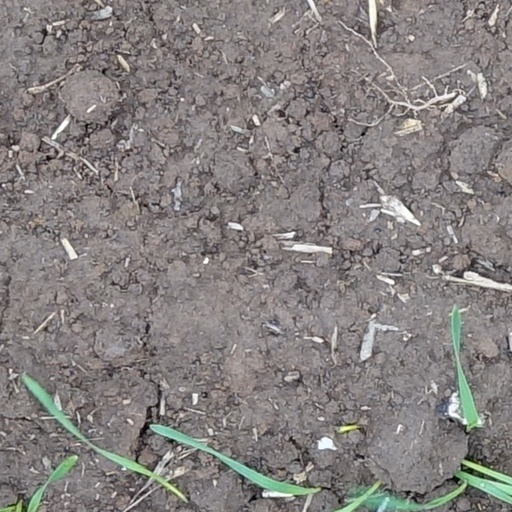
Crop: wheat